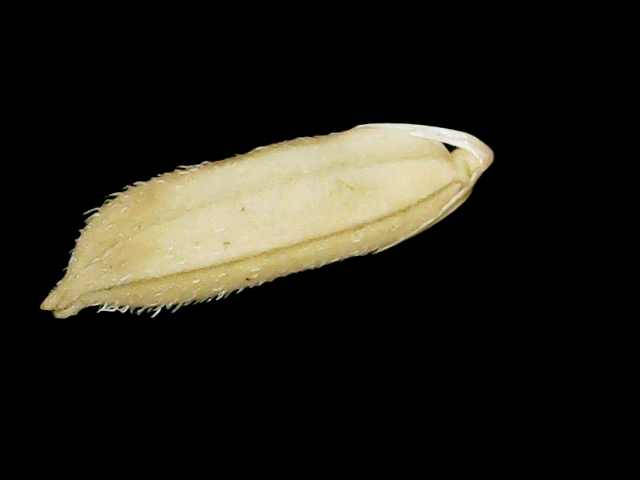
Rice variety: Binadhan11